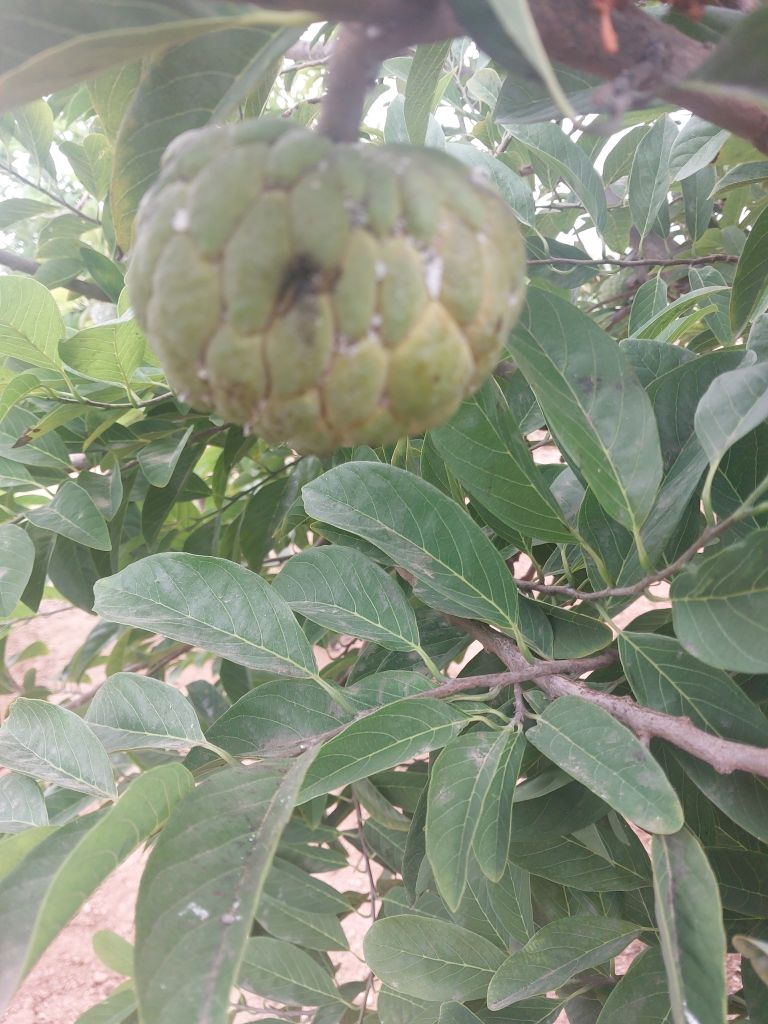
Disease label: Athracnose